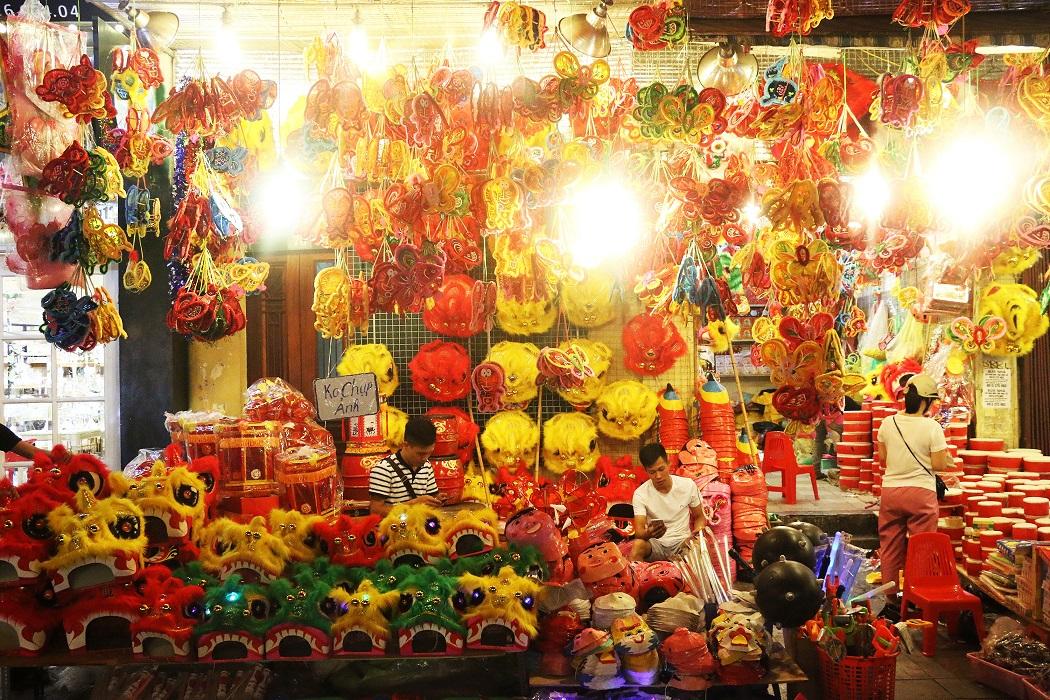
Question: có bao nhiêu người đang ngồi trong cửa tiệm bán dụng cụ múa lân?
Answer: có hai cậu thanh niên ngồi bán trong cửa tiệm bán dụng cụ múa lân